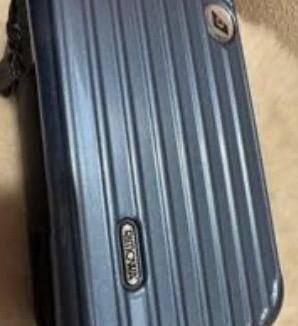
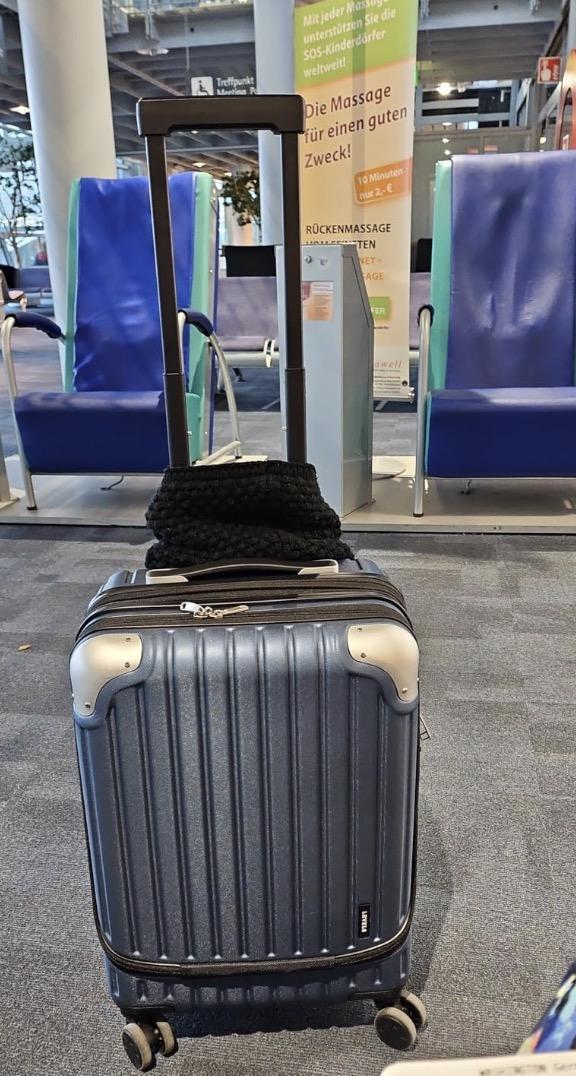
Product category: items_tea
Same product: no